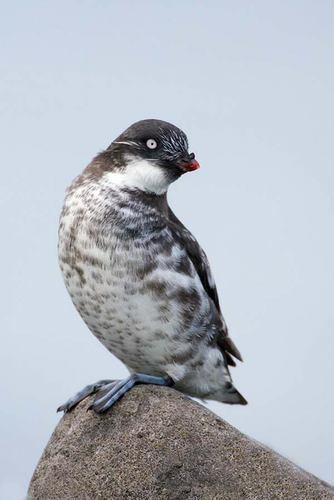
A photo of a least auklet